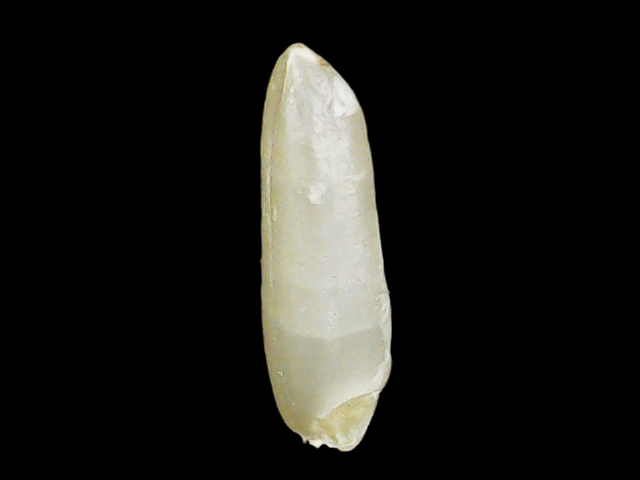
Rice variety: Binadhan14